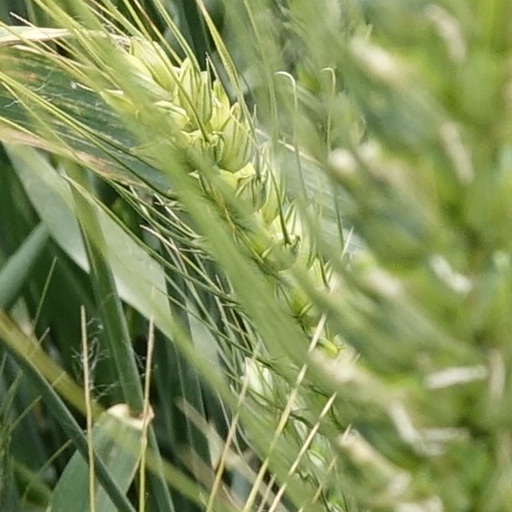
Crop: wheat